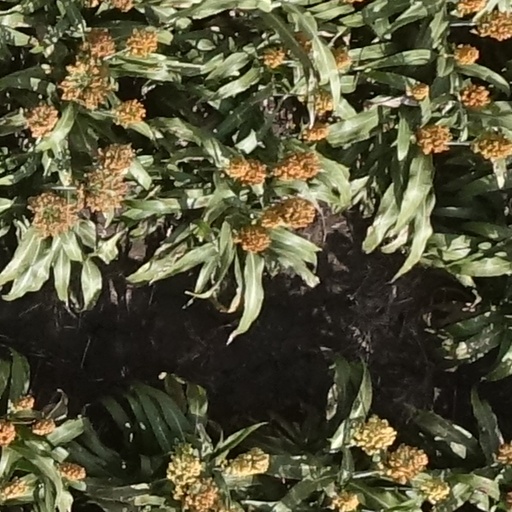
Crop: sorghum